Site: brandenburg
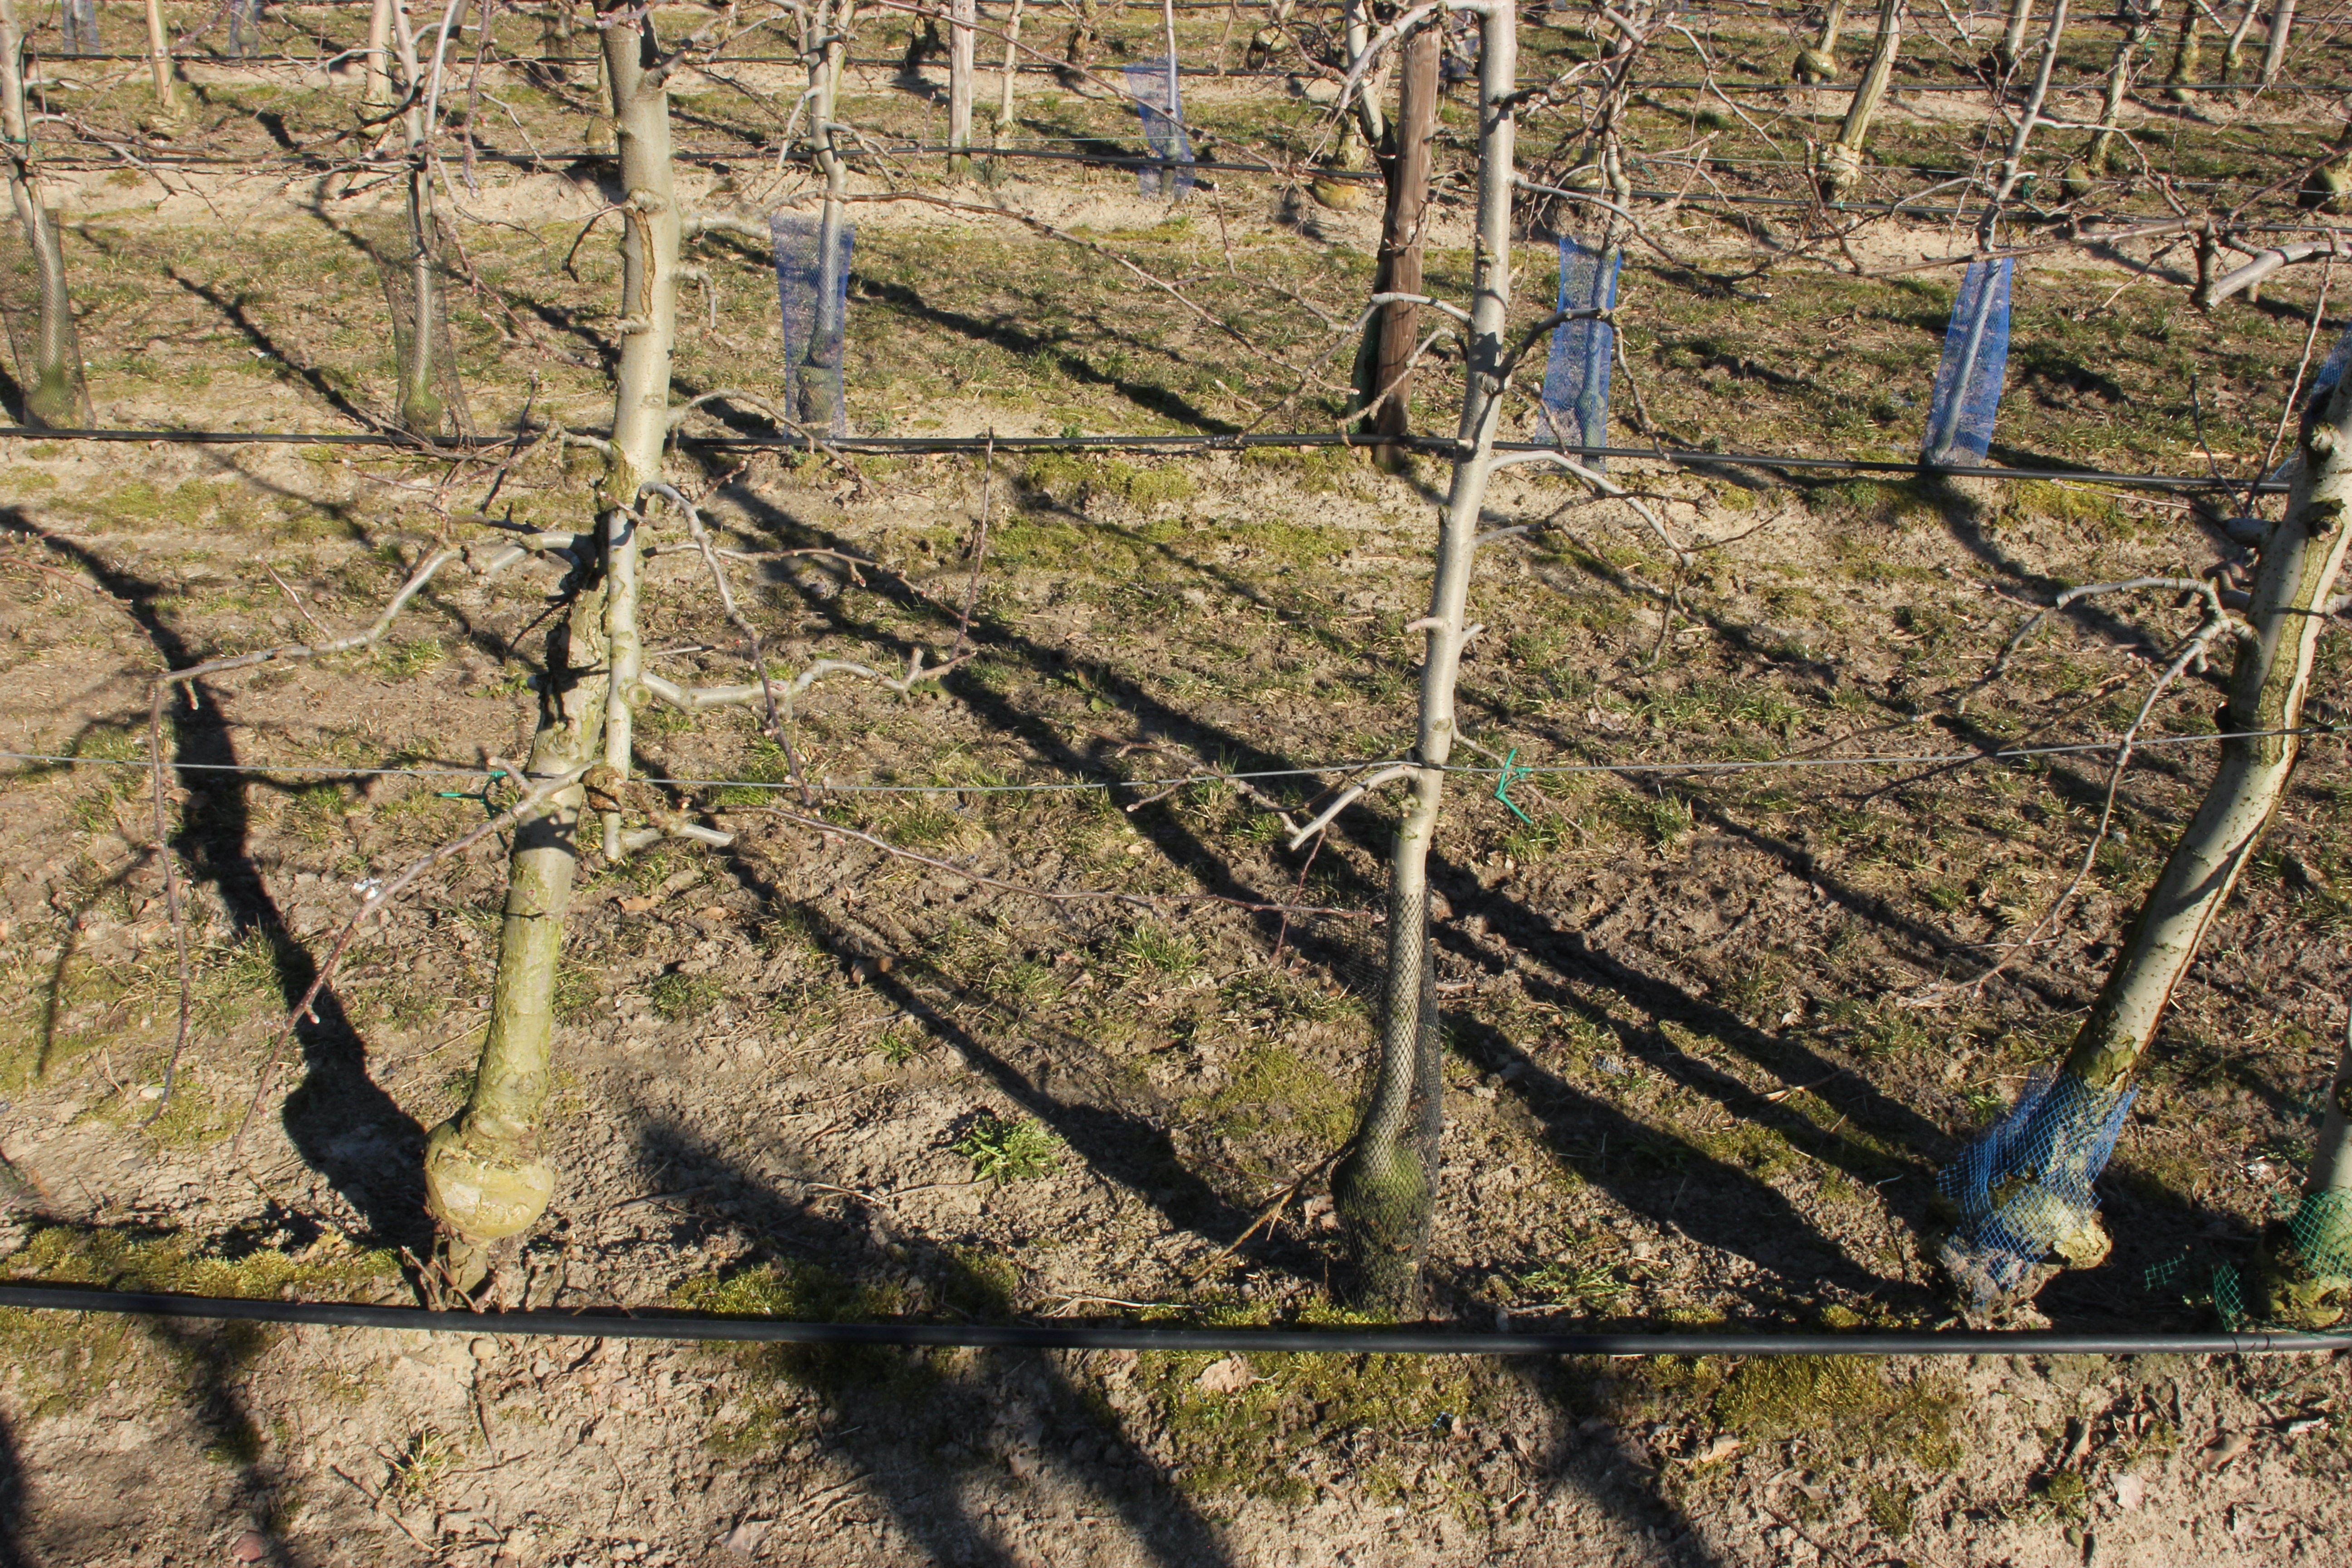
Growth stage (BBCH 03): Bud development